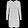
Label: Dress